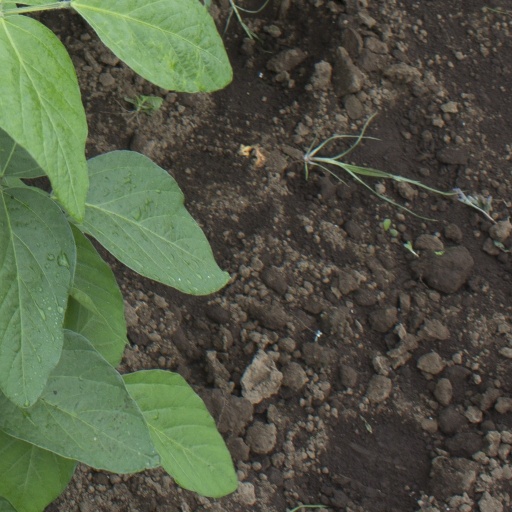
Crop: soybean